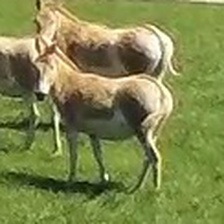
Pose orientation: left